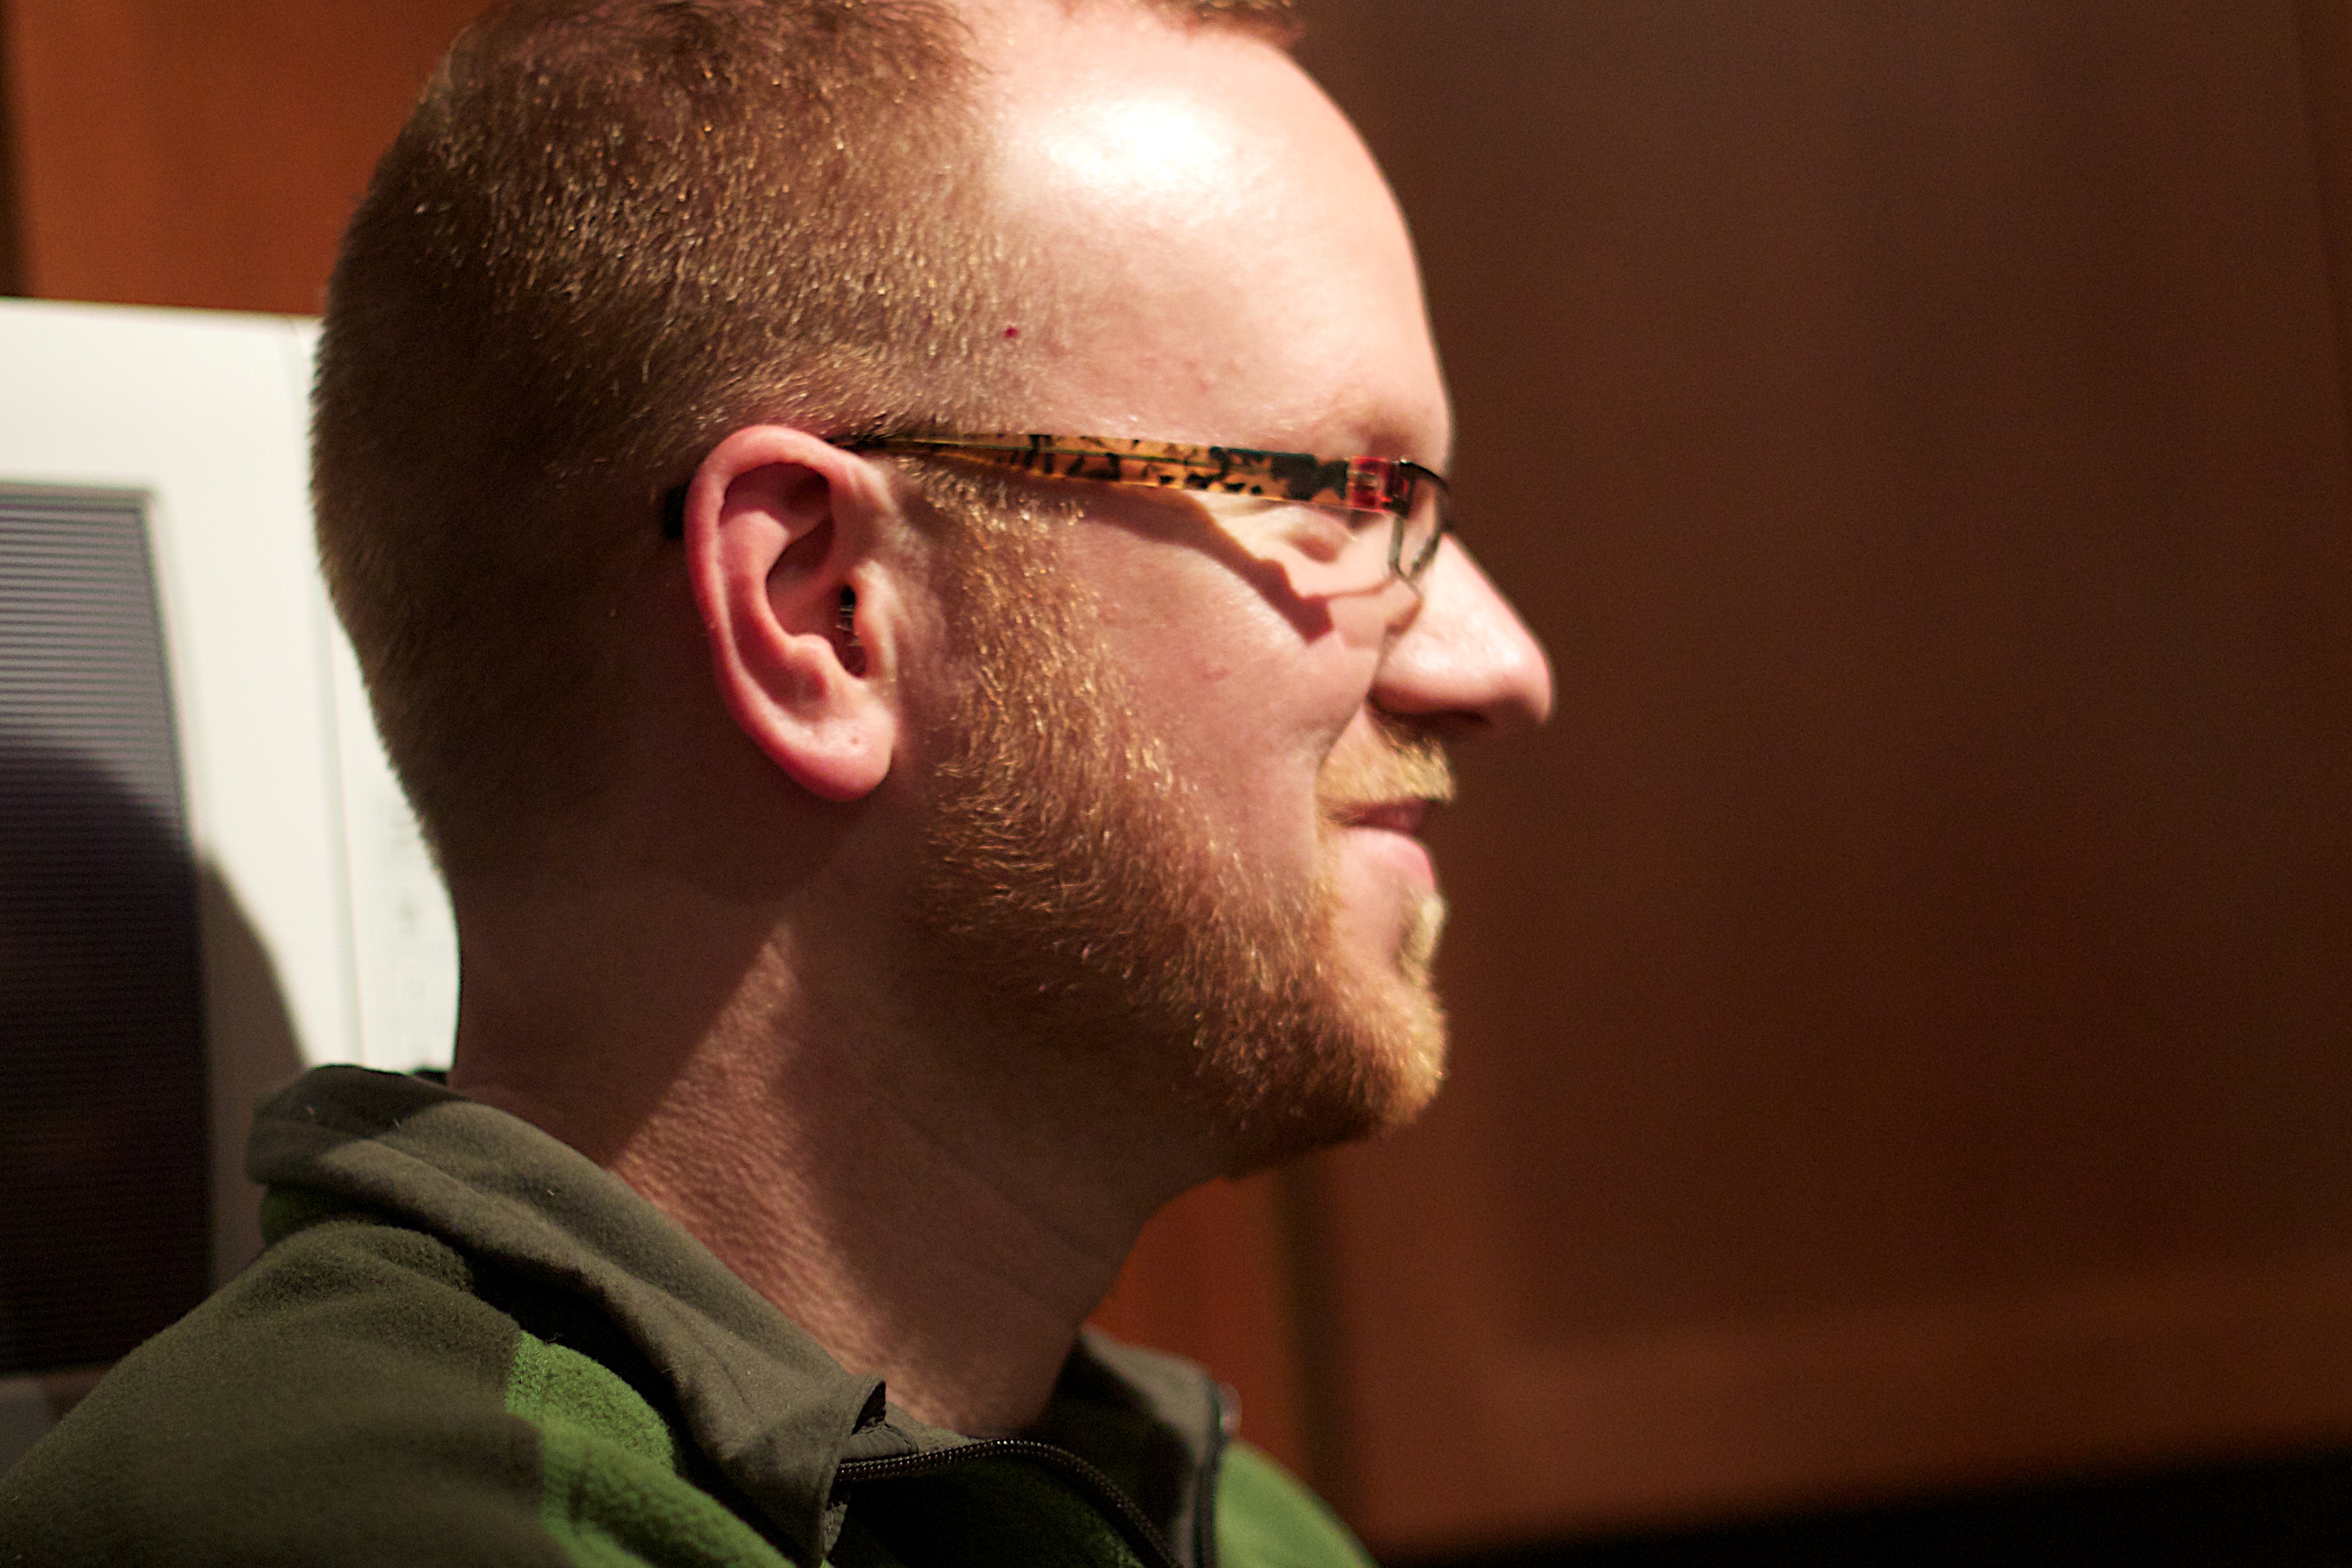
man, person, hair, male, portrait, hairstyle, beard, milton, nose, canada, glasses, head, singing, ontario, odyssey, hurleylounge, facial hair